Ryan McCourt

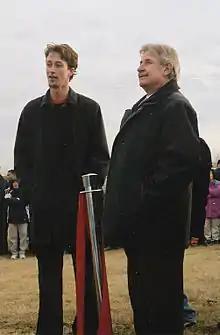
Ryan McCourt and Alberta premier Ralph Klein at the unveiling of "A Modern Outlook" in Edmonton.

Ryan McCourt (born February 23, 1975) is a Canadian artist best known for his sculptures.